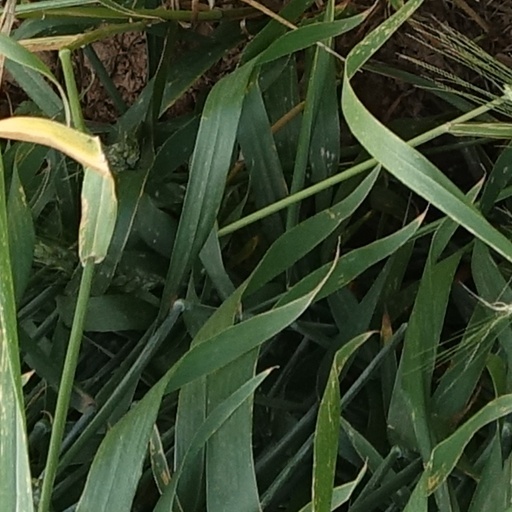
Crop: wheat